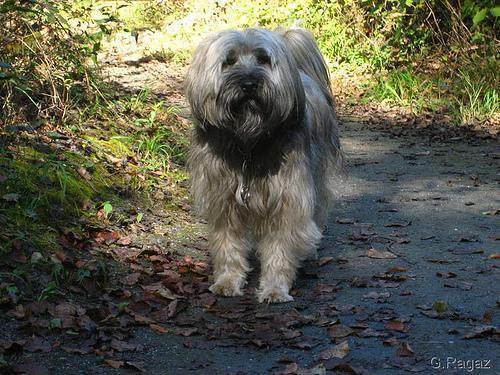
Tibetan_terrier